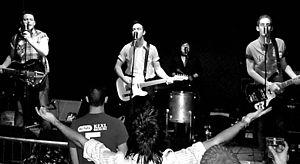
Glasvegas est un groupe écossais de rock indépendant, originaire de Glasgow. Il est constitué de Jammes Allen, Rab Allan, Paul Donoghue et Jonna Löfgren. Glasvegas a reçu de bonnes critiques pour son premier album, Glasvegas, sorti en septembre 2008, qui a atteint la 2ᵉ place des UK Album Charts et a été nommé pour le Mercury Music Prize en septembre 2009.